Bi the Way

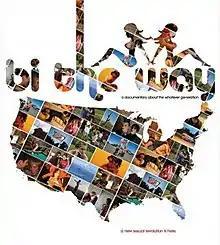

Bi the Way is a 2008 documentary film about bisexuality in the United States. It had its world premiere at the SXSW Film Festival in Austin, Texas. The film has aired at film festivals throughout the United States, Canada, the United Kingdom, Portugal, Turkey, Greece, Australia, Brazil, and Taiwan, including at Silverdocs Film Festival, Outfest, Newfest, !f Istanbul, and Rio de Janeiro Film Festival. It was aired on the Logo Network in summer 2009.